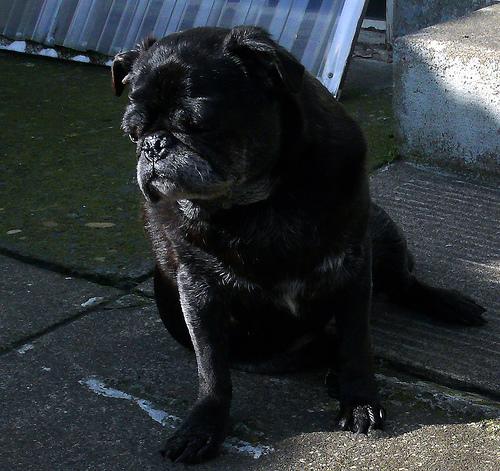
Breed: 798-n000130-pug